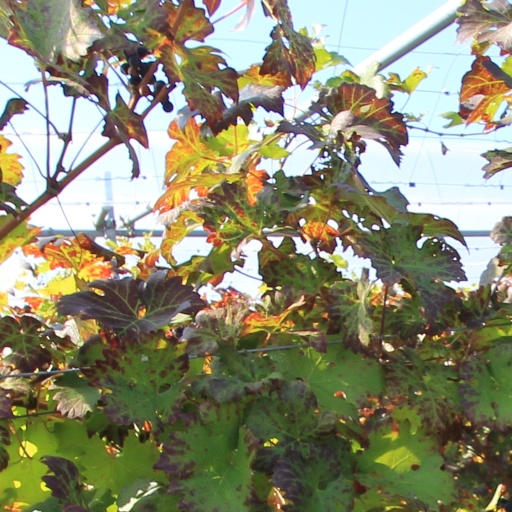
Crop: grape